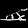
Label: Sandal